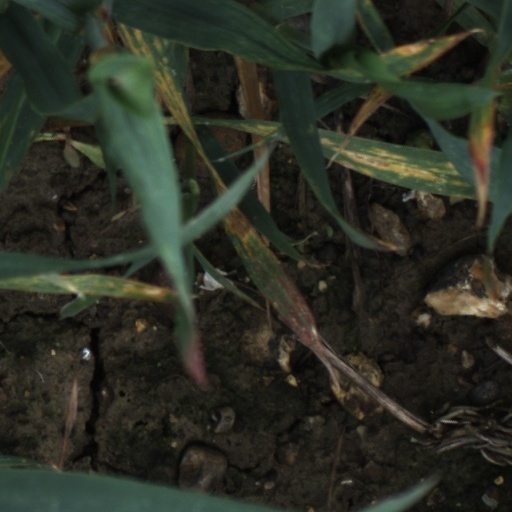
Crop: wheat